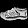
Label: Sandal